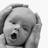
Emotion: surprise